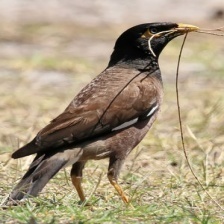
Species: MYNA
Scientific name: ACRIDOTHERES TRISTIS